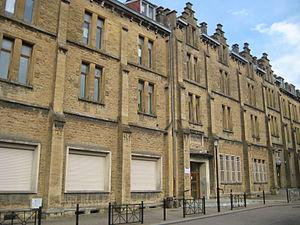
Homécourt est une commune française située dans le département de Meurthe-et-Moselle, en région Grand Est. C'est l'une des trois villes-centres de l'unité urbaine de Jœuf.